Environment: real
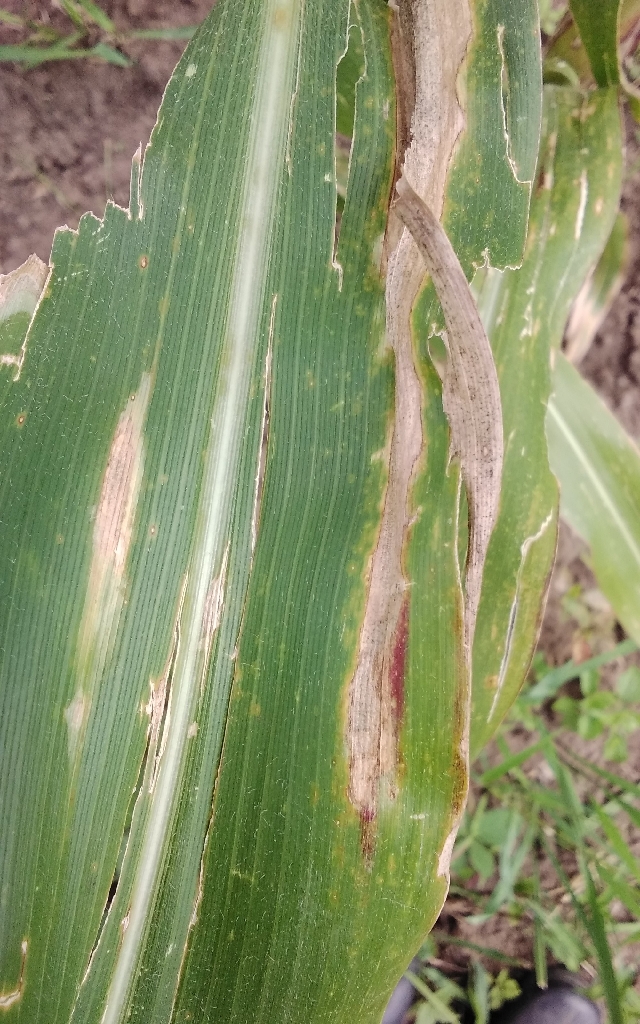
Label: northern_corn_leaf_blight